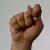
The image shows a hand gesture representing the letter 'T' in Indian Sign Language.